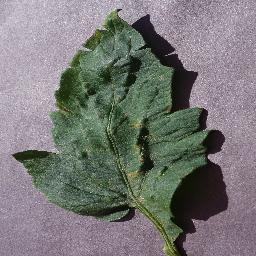
Label: Tomato___Target_Spot